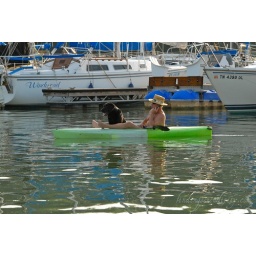
man w dog in boat